Daniel Everett (RAF officer)

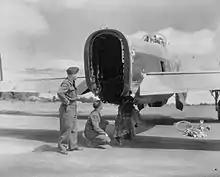
Lancaster which returned without its rear turret.

Everett was awarded a Bar to the Distinguished Flying Cross as an acting flight lieutenant published in the London Gazette on 16 January 1945. No citation detailed but the original recommendation dated 21 October 1944 read: –